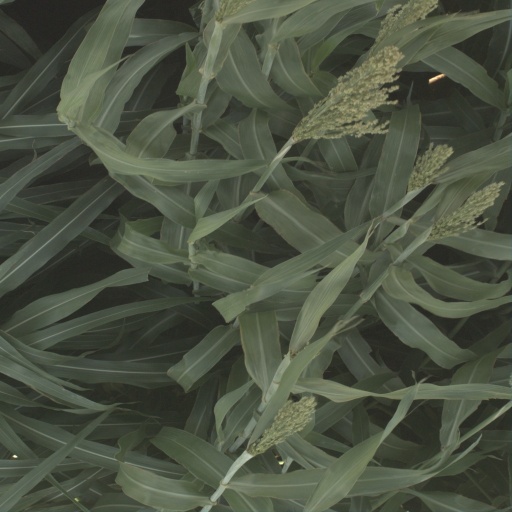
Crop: sorghum